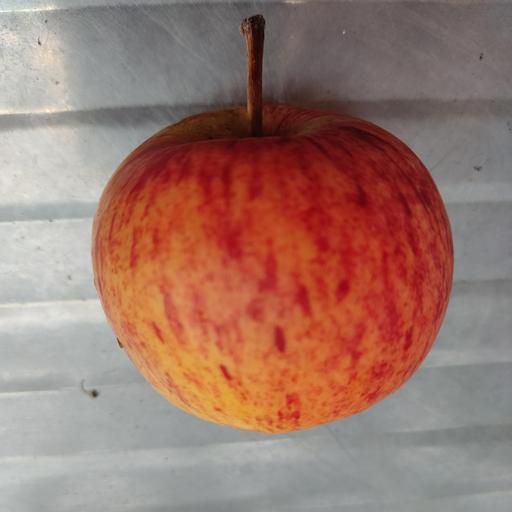
Crop type: Apple_Gala